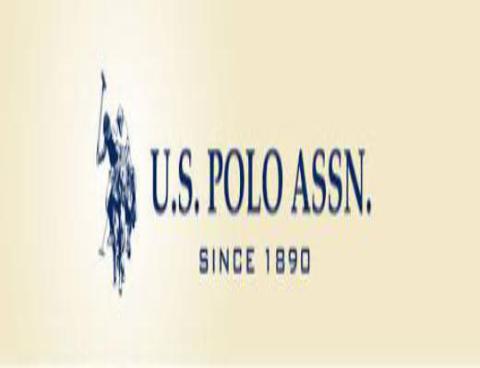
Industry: Clothes